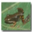
Label: frog